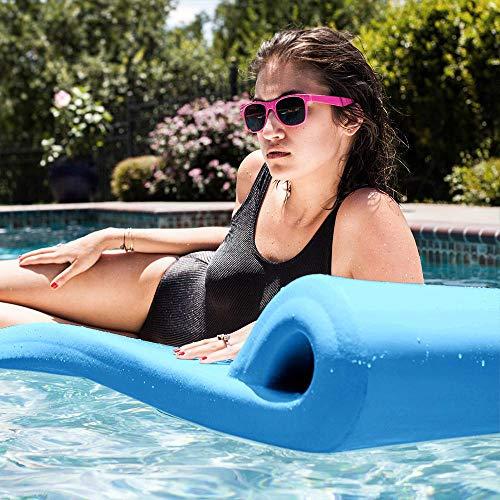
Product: Pool Mate 3X-Large Foam Mattress Swimming Pool Float, Marina Blue
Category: Toys & Games | Sports & Outdoor Play | Pools & Water Toys | Pool Rafts & Inflatable Ride-ons
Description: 72” L x 26” W x 2.25” thick.
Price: $142.52
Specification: ProductDimensions:20x17x28inches|ItemWeight:11pounds|ShippingWeight:11pounds(Viewshippingratesandpolicies)|DomesticShipping:ItemcanbeshippedwithinU.S.|InternationalShipping:ThisitemcanbeshippedtoselectcountriesoutsideoftheU.S.LearnMore|ASIN:B079RP21G7|Itemmodelnumber:8990028PM|Manufacturerrecommendedage:13yearsandup